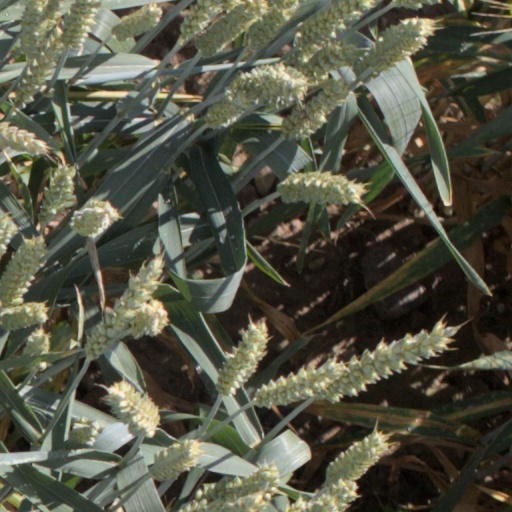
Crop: wheat